Casablanca (novella)

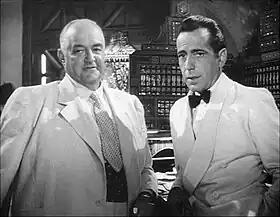
Sidney Greenstreet (left) and Humphrey Bogart (right)

So, the novella developed a realistic tone and it had little to do with that cinema of his childhood. It was written in November–December 2002, in Reno, and corrected in February 2003 at Lake Tahoe.